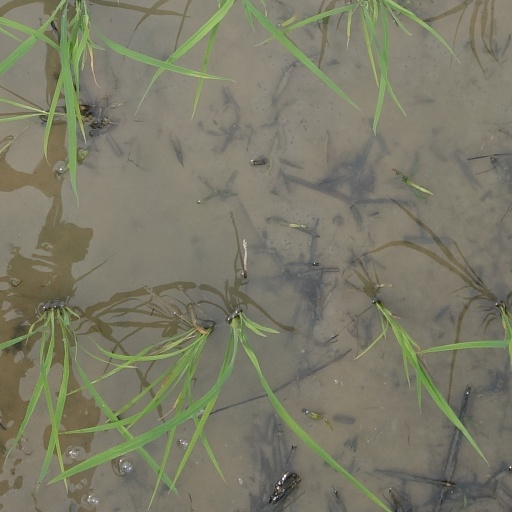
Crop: rice